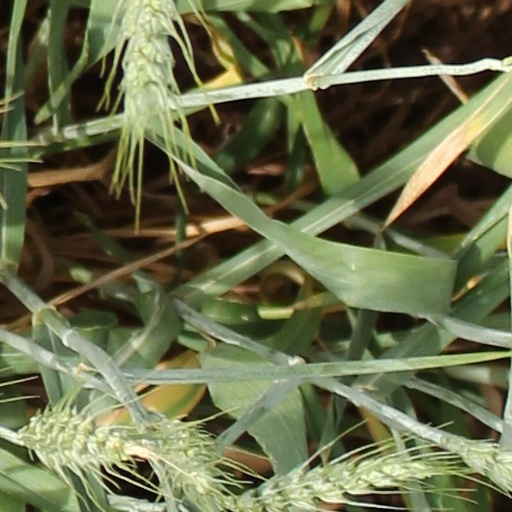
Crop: wheat